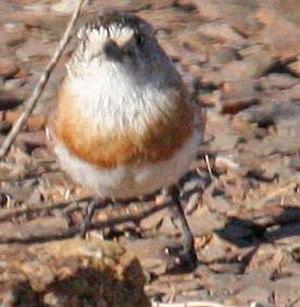
La Gérygone à collier roux est une espèce de passereau de la famille des Acanthizidae.